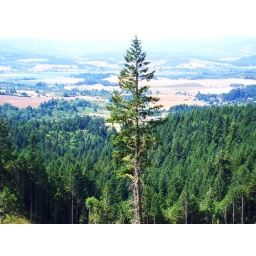
the lone tree in a clear cut section of bald peak